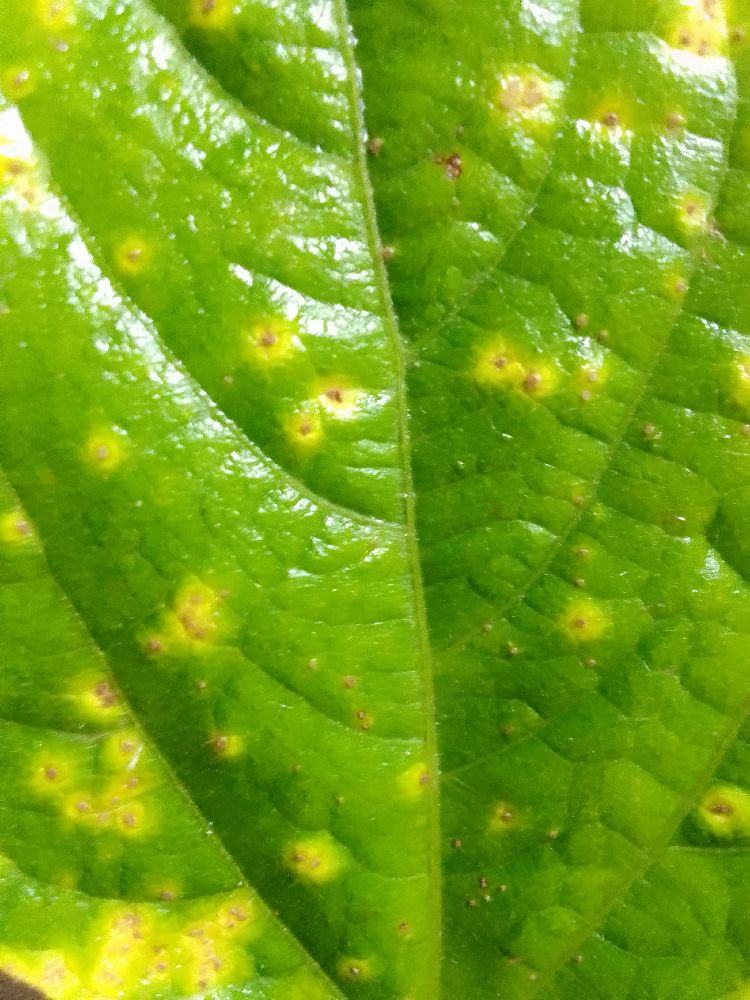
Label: rust